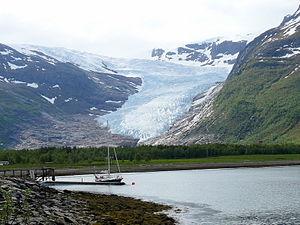
Glacier de Svartisen
Le parc national de Saltfjellet-Svartisen est un parc national situé dans le comté de Nordland, en Norvège. Il protège une partie du massif de Saltfjellet, dont en particulier le glacier Svartisen, l'un des plus importants d'Europe avec ses 370 km².
Le Svartisen est par sa superficie le deuxième glacier de Norvège. Situé à une trentaine de kilomètres au nord-ouest de la ville de Mo i Rana et aux environs du cercle polaire boréal, il compte une soixantaine de bras dont l'Østerdalsisen et l'Engabreen. Ce dernier est nettement visible depuis la route 17 – ancienne voie principale de liaison, désormais route essentiellement touristique - qui longe la côte norvégienne. Les glaces de ce bras s'arrêtent à une vingtaine de mètres du Svartisvatnet, un petit lac situé juste à côté du Holandsfjord ; bien que le plan d'eau dans lequel se jettent les eaux de fonte de l'Engabreen ne soit pas maritime, cette configuration fait que l'Engabreen est classé dans la catégorie des glaciers côtiers, le seul de l'Europe continentale.